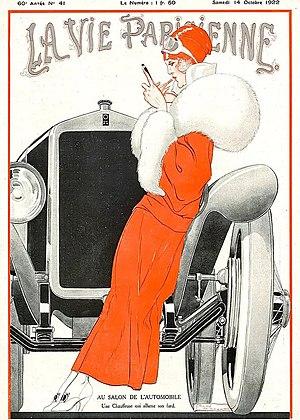
David Golder est un roman d'Irène Némirovsky paru en 1929 et dont le succès l'a révélée comme écrivaine.